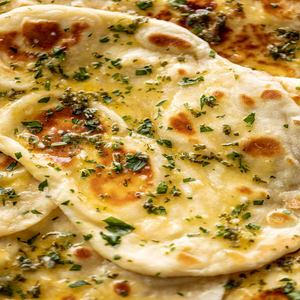
Dish: naan